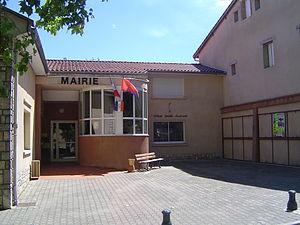
Mairie de la commune d'Aureville.
Aureville est une commune française située dans le département de la Haute-Garonne en région Occitanie.